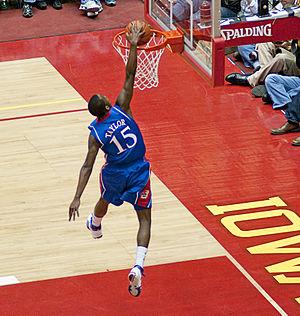
Tyshawn Taylor, né le 12 avril 1990, à Hoboken, dans le New Jersey, est un joueur américain de basket-ball. Il évolue au poste d'arrière.